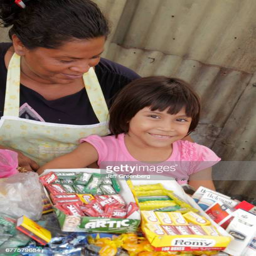
a mother and daughter selling gum and cigarettes in person